Korean War

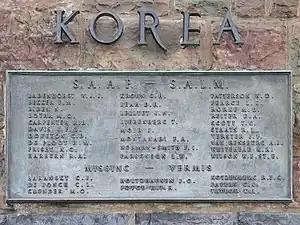
Korean War memorials are found in every UN Command Korean War participant country; this one is in Pretoria, South Africa.

In the months after the Shenyang conference, Peng went to Beijing several times to brief Mao and Zhou about the heavy casualties and the increasing difficulty of keeping front lines supplied with basic necessities. Peng was convinced the war would be protracted and that neither side would be able to achieve victory in the near future. On 24 February 1952, the Military Commission, presided over by Zhou, discussed the PVA's logistical problems with members of government agencies. After government representatives emphasized their inability to meet the war demands, Peng shouted: "You have this and that problem... You should go to the front and see with your own eyes what food and clothing the soldiers have! Not to speak of the casualties! For what are they giving their lives? We have no aircraft. We have only a few guns. Transports are not protected. More and more soldiers are dying of starvation. Can't you overcome some of your difficulties?" The atmosphere became so tense Zhou was forced to adjourn the conference. Zhou called a series of meetings, where it was agreed the PVA would be divided into three groups, to be dispatched to Korea in shifts; to accelerate training of pilots; to provide more anti-aircraft guns to front lines; to purchase more military equipment and ammunition from the Soviet Union; to provide the army with more food and clothing; and to transfer the responsibility of logistics to the central government.